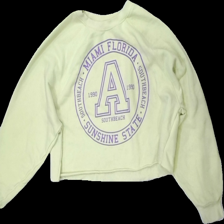
View: front
Type: Sweater
Category: Ladies
Brand: Fbsisters (New Yorker)
Colors: Yellow, Purple
Material: 53% Polyester 47% Cotton
Pattern: Other
Cut: Cropped, C-collar
Size: L
Price range: <50
Recommended usage: Export
Description: Sweatshirt with print